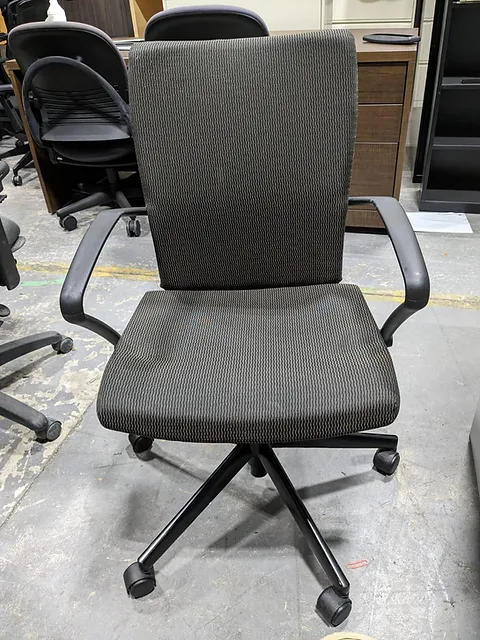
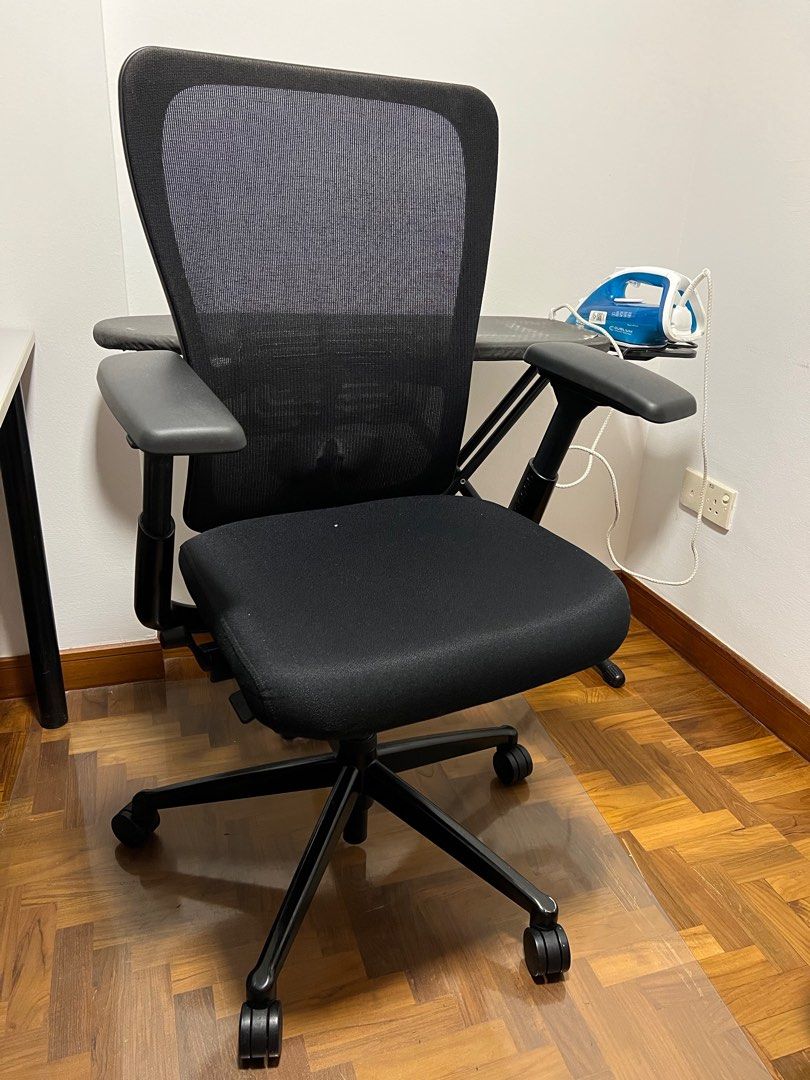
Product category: items_chair
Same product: yes